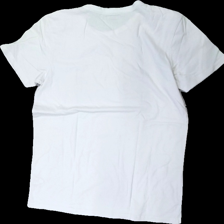
View: back
Type: T-shirt
Category: Men
Brand: Levi'S
Colors: White
Material: 100% cotton
Cut: Regular
Size: L
Season: All
Smell: Minor
Damage location: middle center
Damage 2 location: bottom center
Price range: <50
Recommended usage: Export
Description: vit t-shirt, mycket luddig